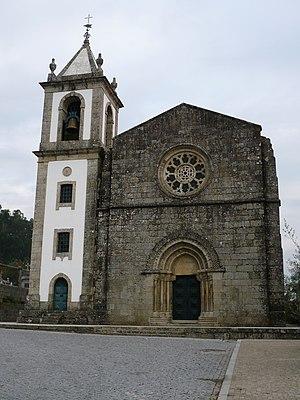
Cet article recense les monuments nationaux du district de Braga, au Portugal.
Fontarcada est une paroisse portugaise de la municipalité de Póvoa de Lanhoso dans le District de Braga.